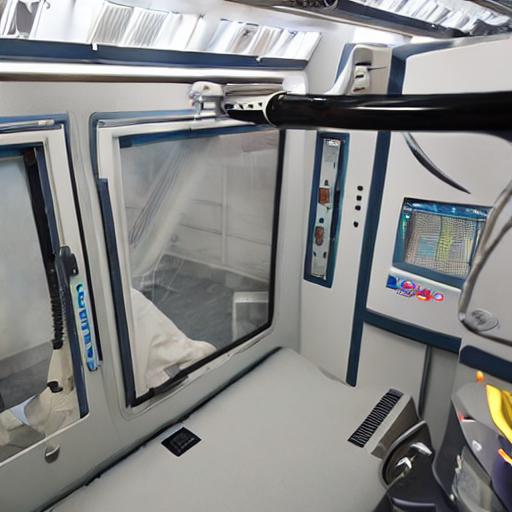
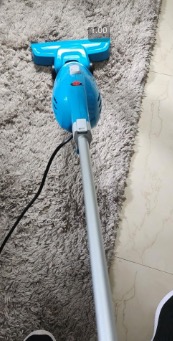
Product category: items_vacuum
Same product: no